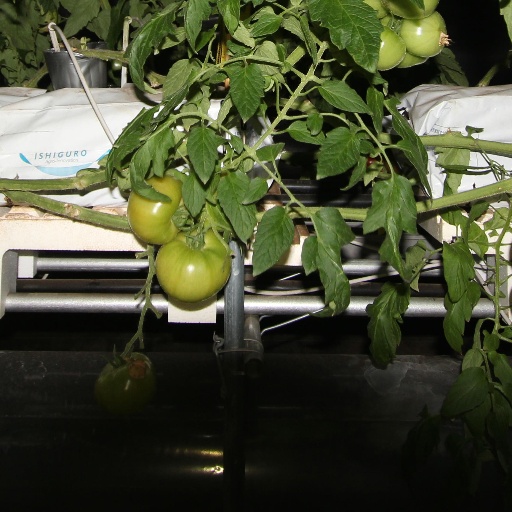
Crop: tomato